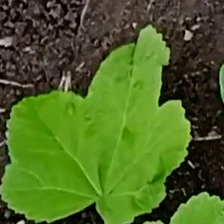
Weed species: Little_Mallow(Malva parviflora)